Hua Ro

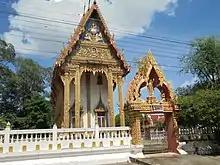
Wat Bang Phayom

Employment is as follows: agriculture 50%, civil servant/state enterprise 25%, private agency 10%, personal business 10% and general contractor 5%. In addition to the many government organizations in Ban Ta Pa Khao Hai (Moo4) and Ban Khlong (Moo5), in Ban Sa Khlo (Moo7) there is "Thai Arrow Company" a medium sized enterprise (33,000 m) with their own shuttle touring car busses to pick up the mostly female workers. There are three fresh markets: Hua Ro municipality fresh market, Wat Photiyan intersection fresh market and Thai Theng Nam village fresh market.